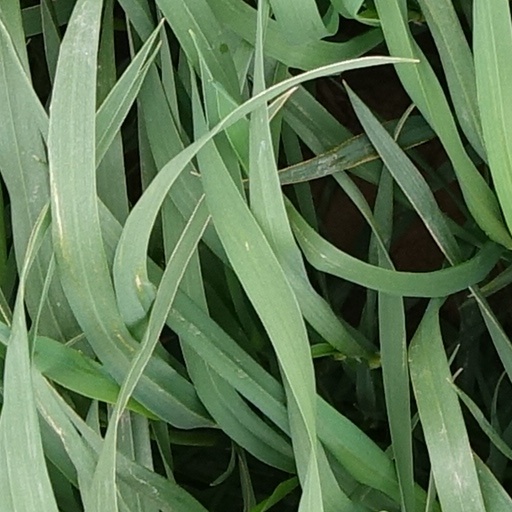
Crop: wheat